Renaldo Hill

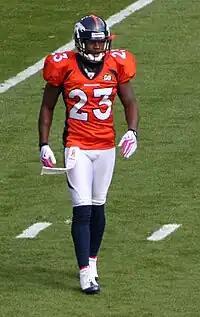
Hill during his tenure with the Broncos

Renaldo Hill (born November 12, 1978) is an American former professional football safety who currently serves as a defensive backs coach for the Carolina Panthers of the National Football League (NFL). He served as the defensive backs coach for the Denver Broncos from 2019 to 2020, the defensive coordinator for the Los Angeles Chargers from 2021 to 2022, and an assistant defensive coach for the Miami Dolphins in 2023.